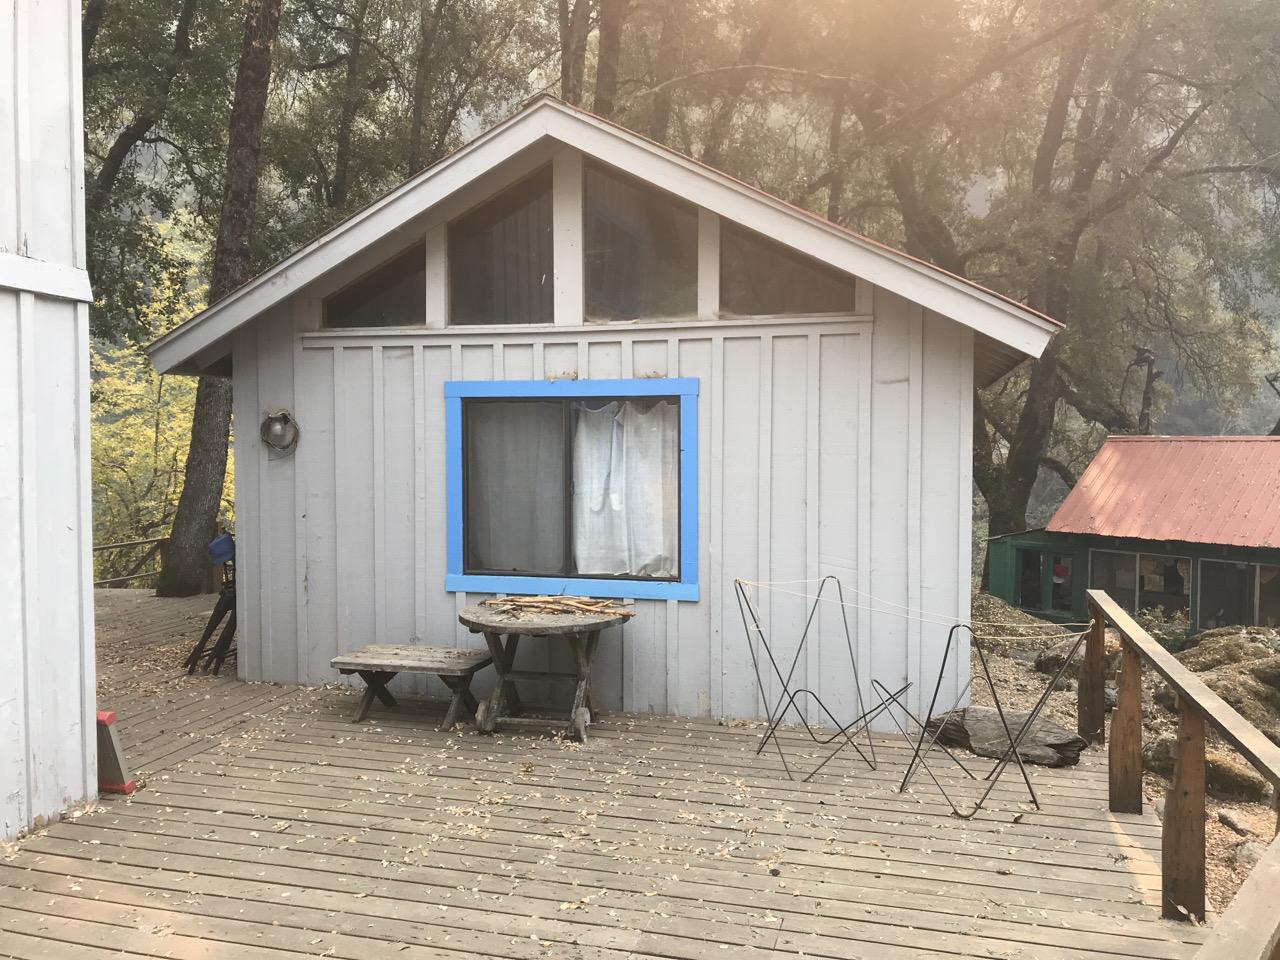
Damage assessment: no_damage